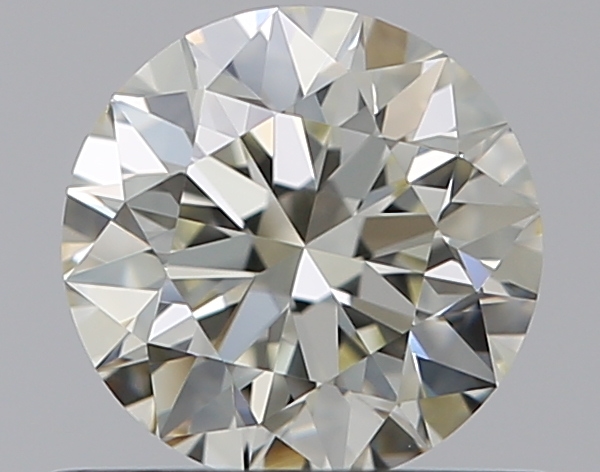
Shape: round
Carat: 0.5
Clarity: VS1
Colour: L
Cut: EX
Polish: EX
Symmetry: EX
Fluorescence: F
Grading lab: GIA
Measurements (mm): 5.06 x 5.08 x 3.18